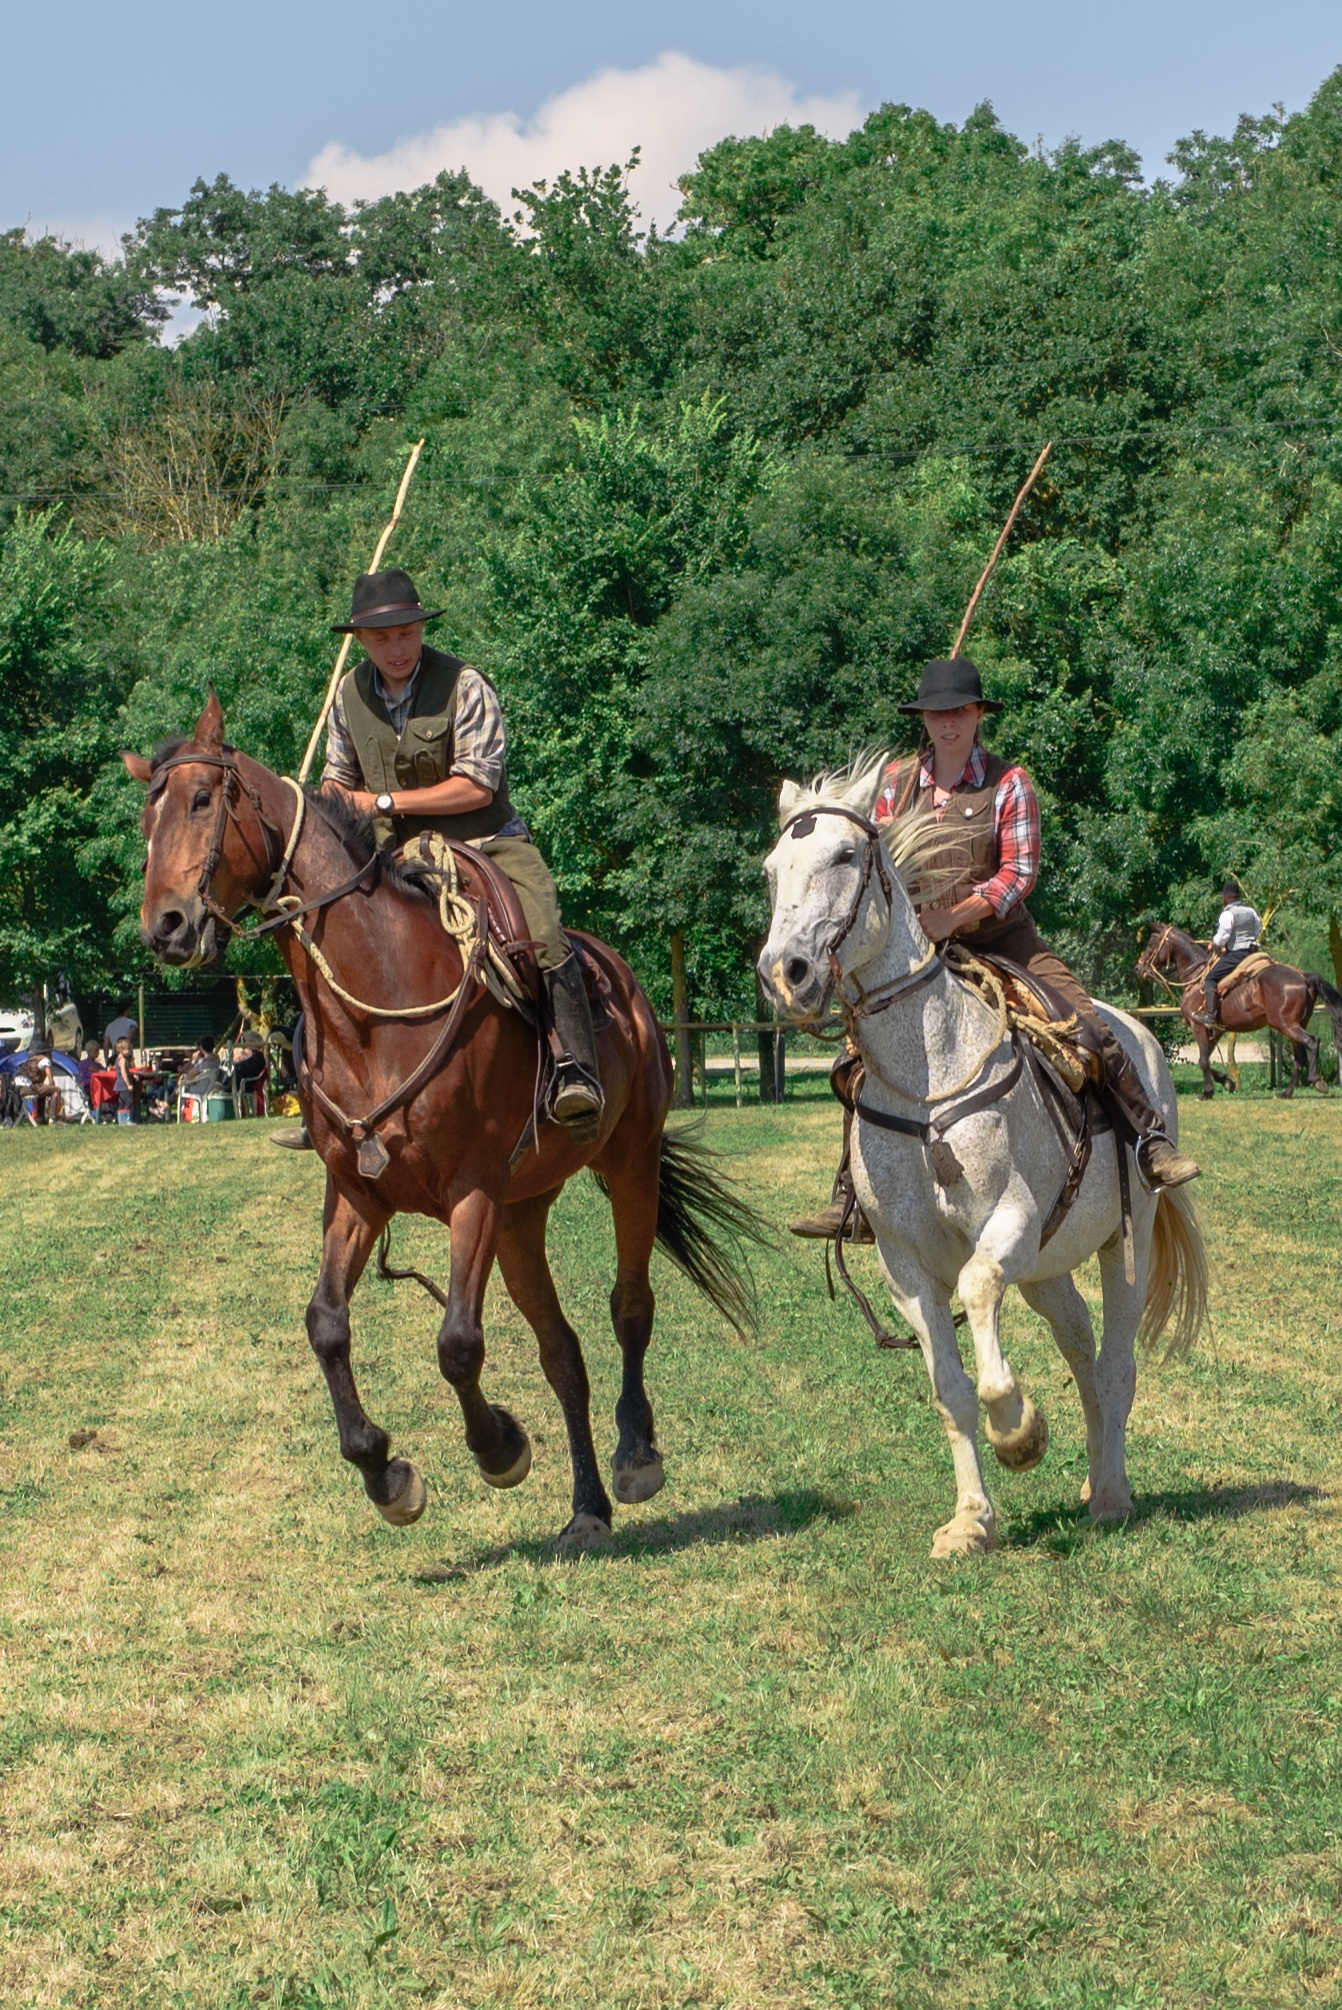
nature, animal, horse, couple, prato, wild horse, riding, horses, animals, knight, cowboys, mare, foal, horse head, equestrianism, pack animal, maremma, eventing, trail riding, horse like mammal, horse harness, animal sports, equestrian sport, endurance riding